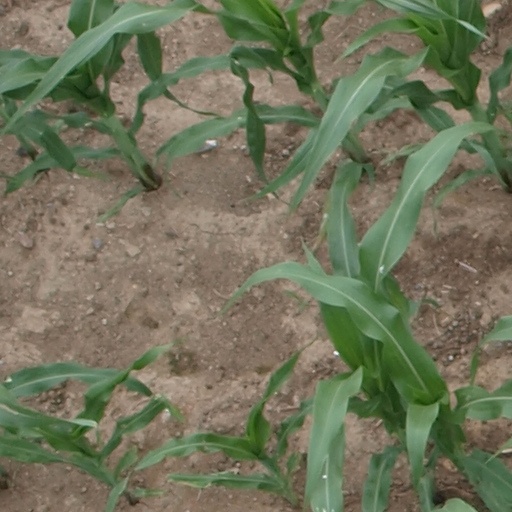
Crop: maize; corn